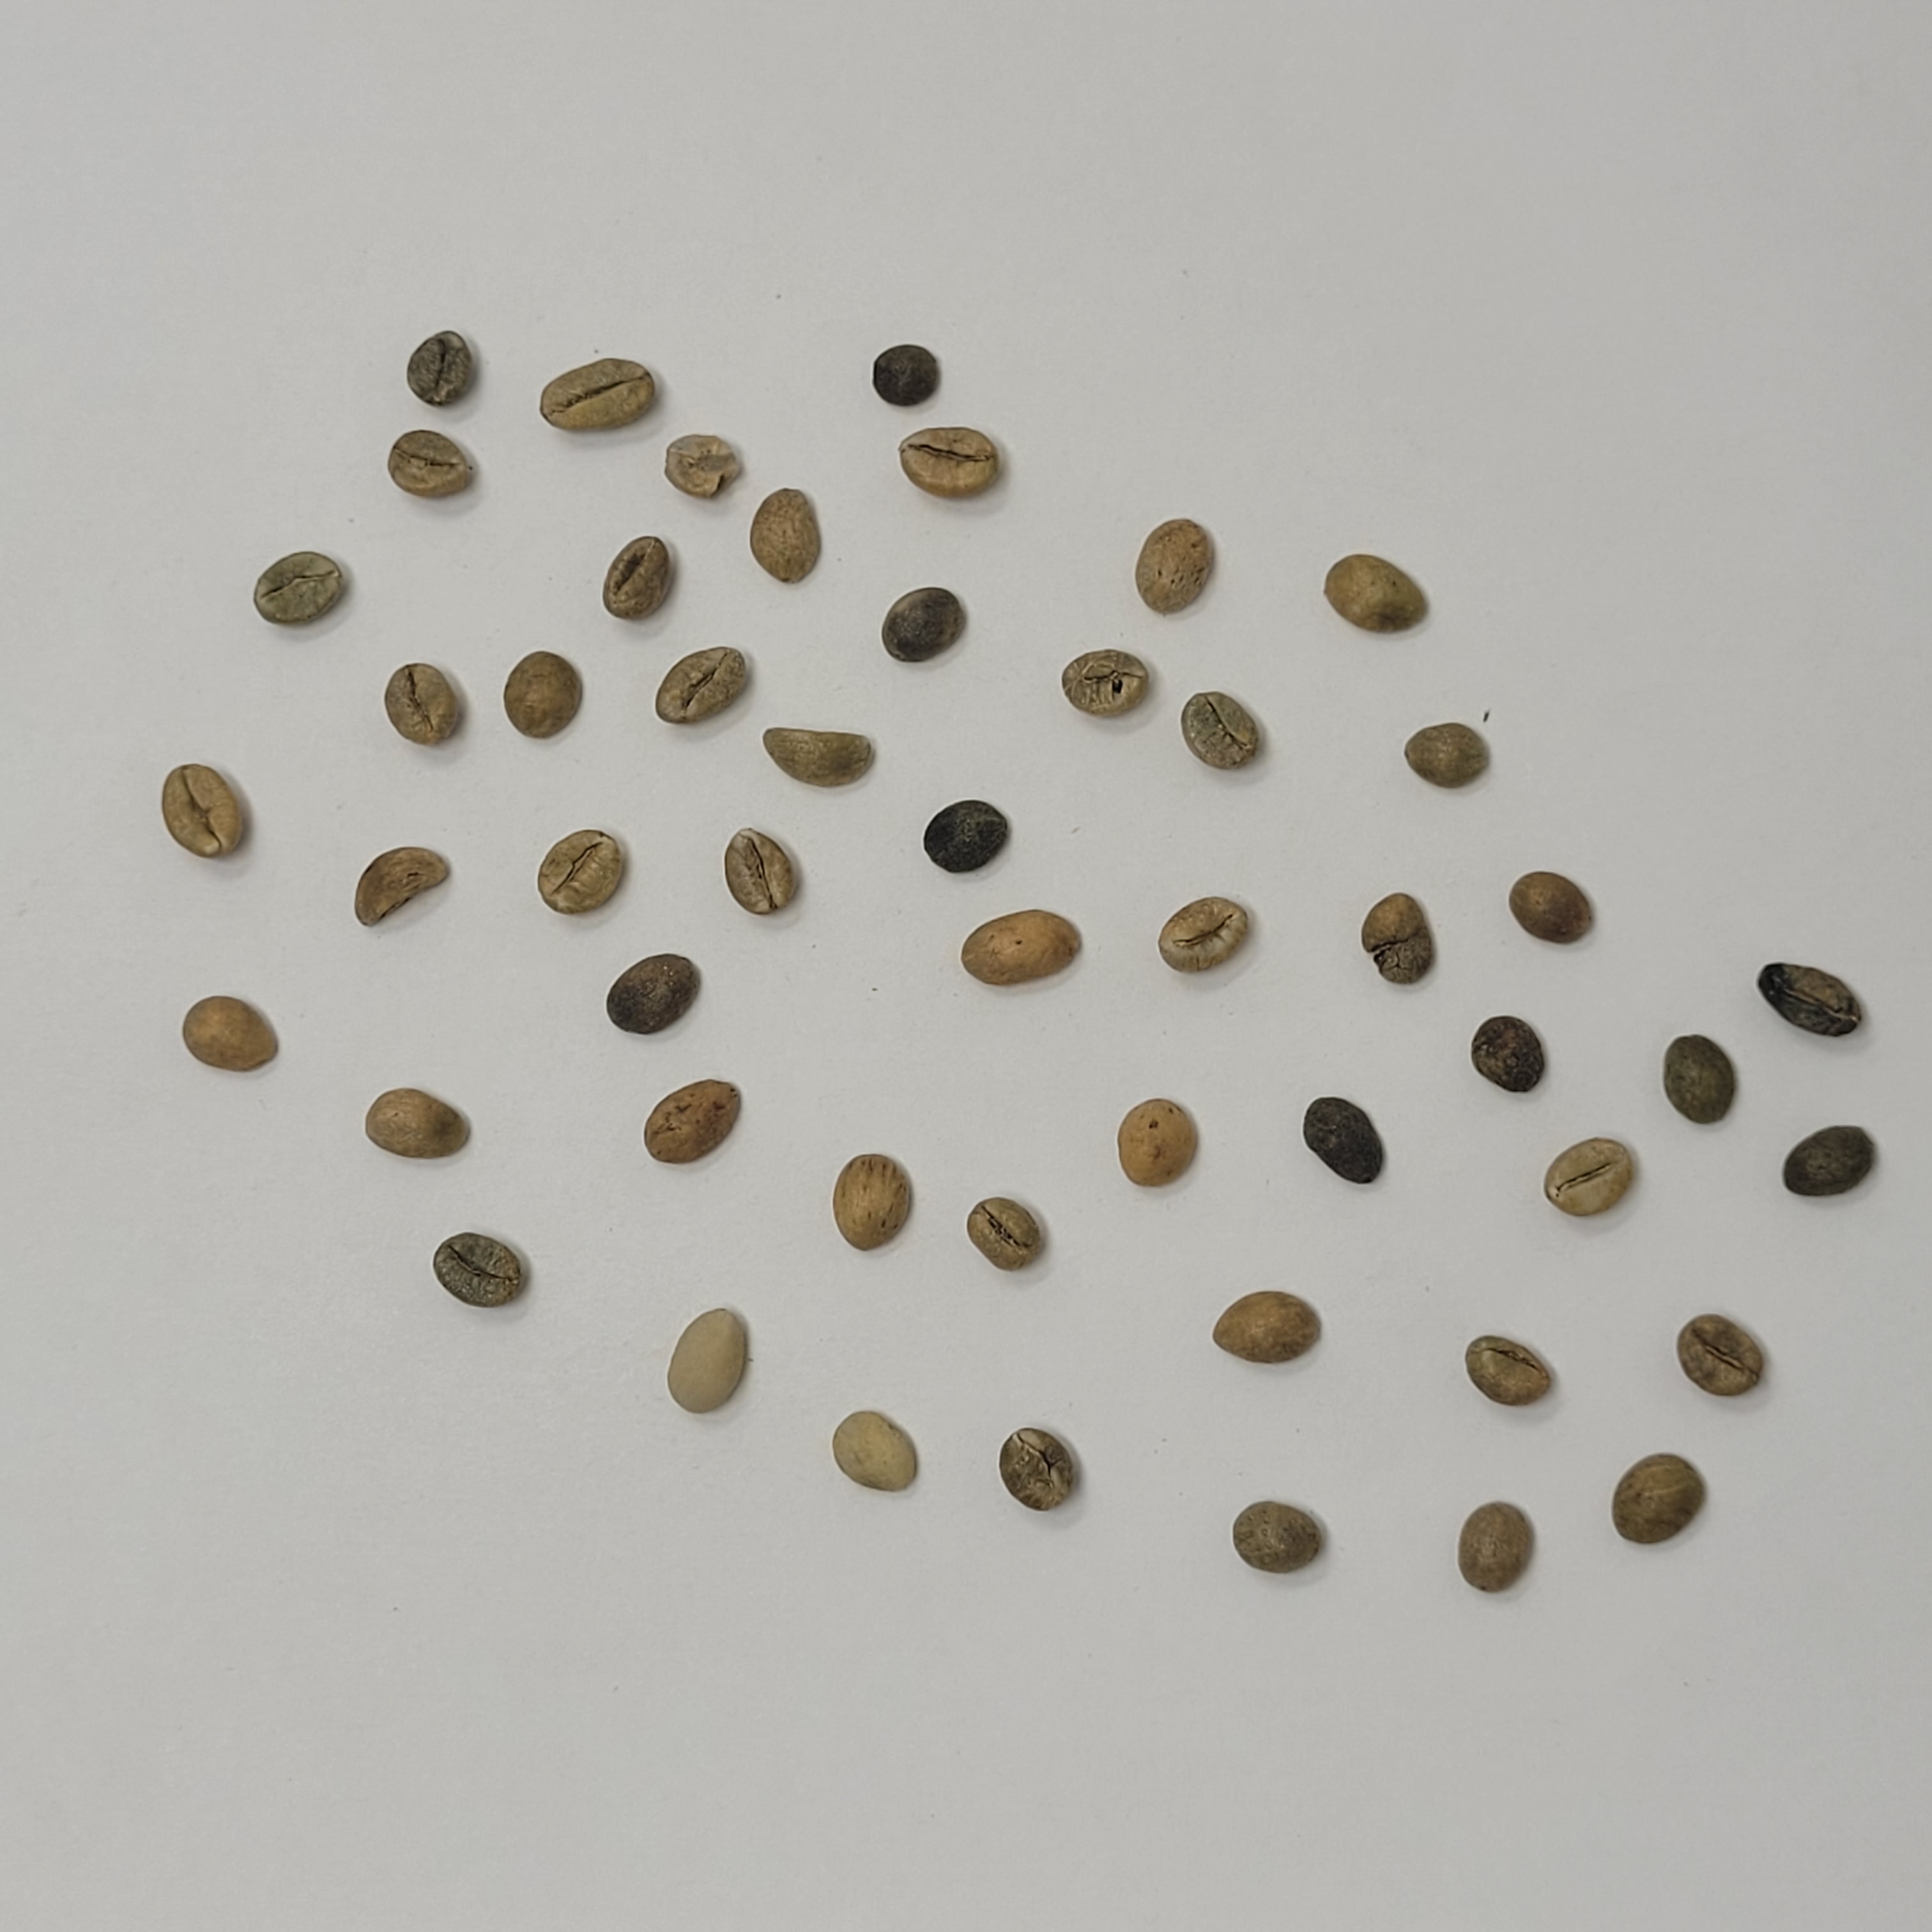
Coffee bean quality grade: C